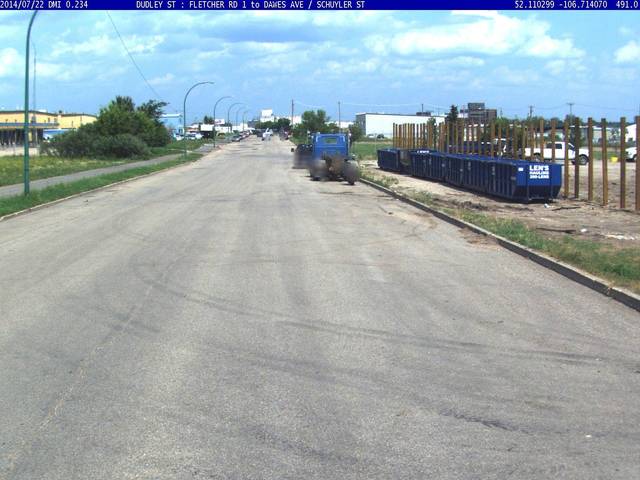
Region: Canada
Coordinates: 52.11, -106.714